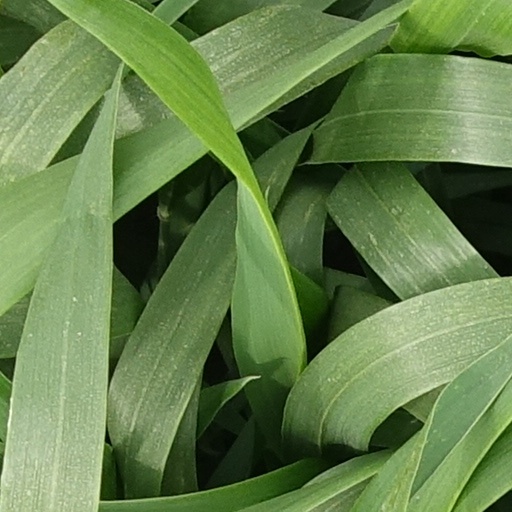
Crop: wheat